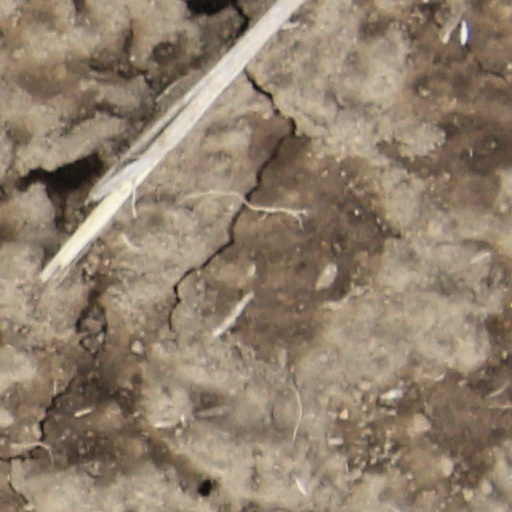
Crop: wheat